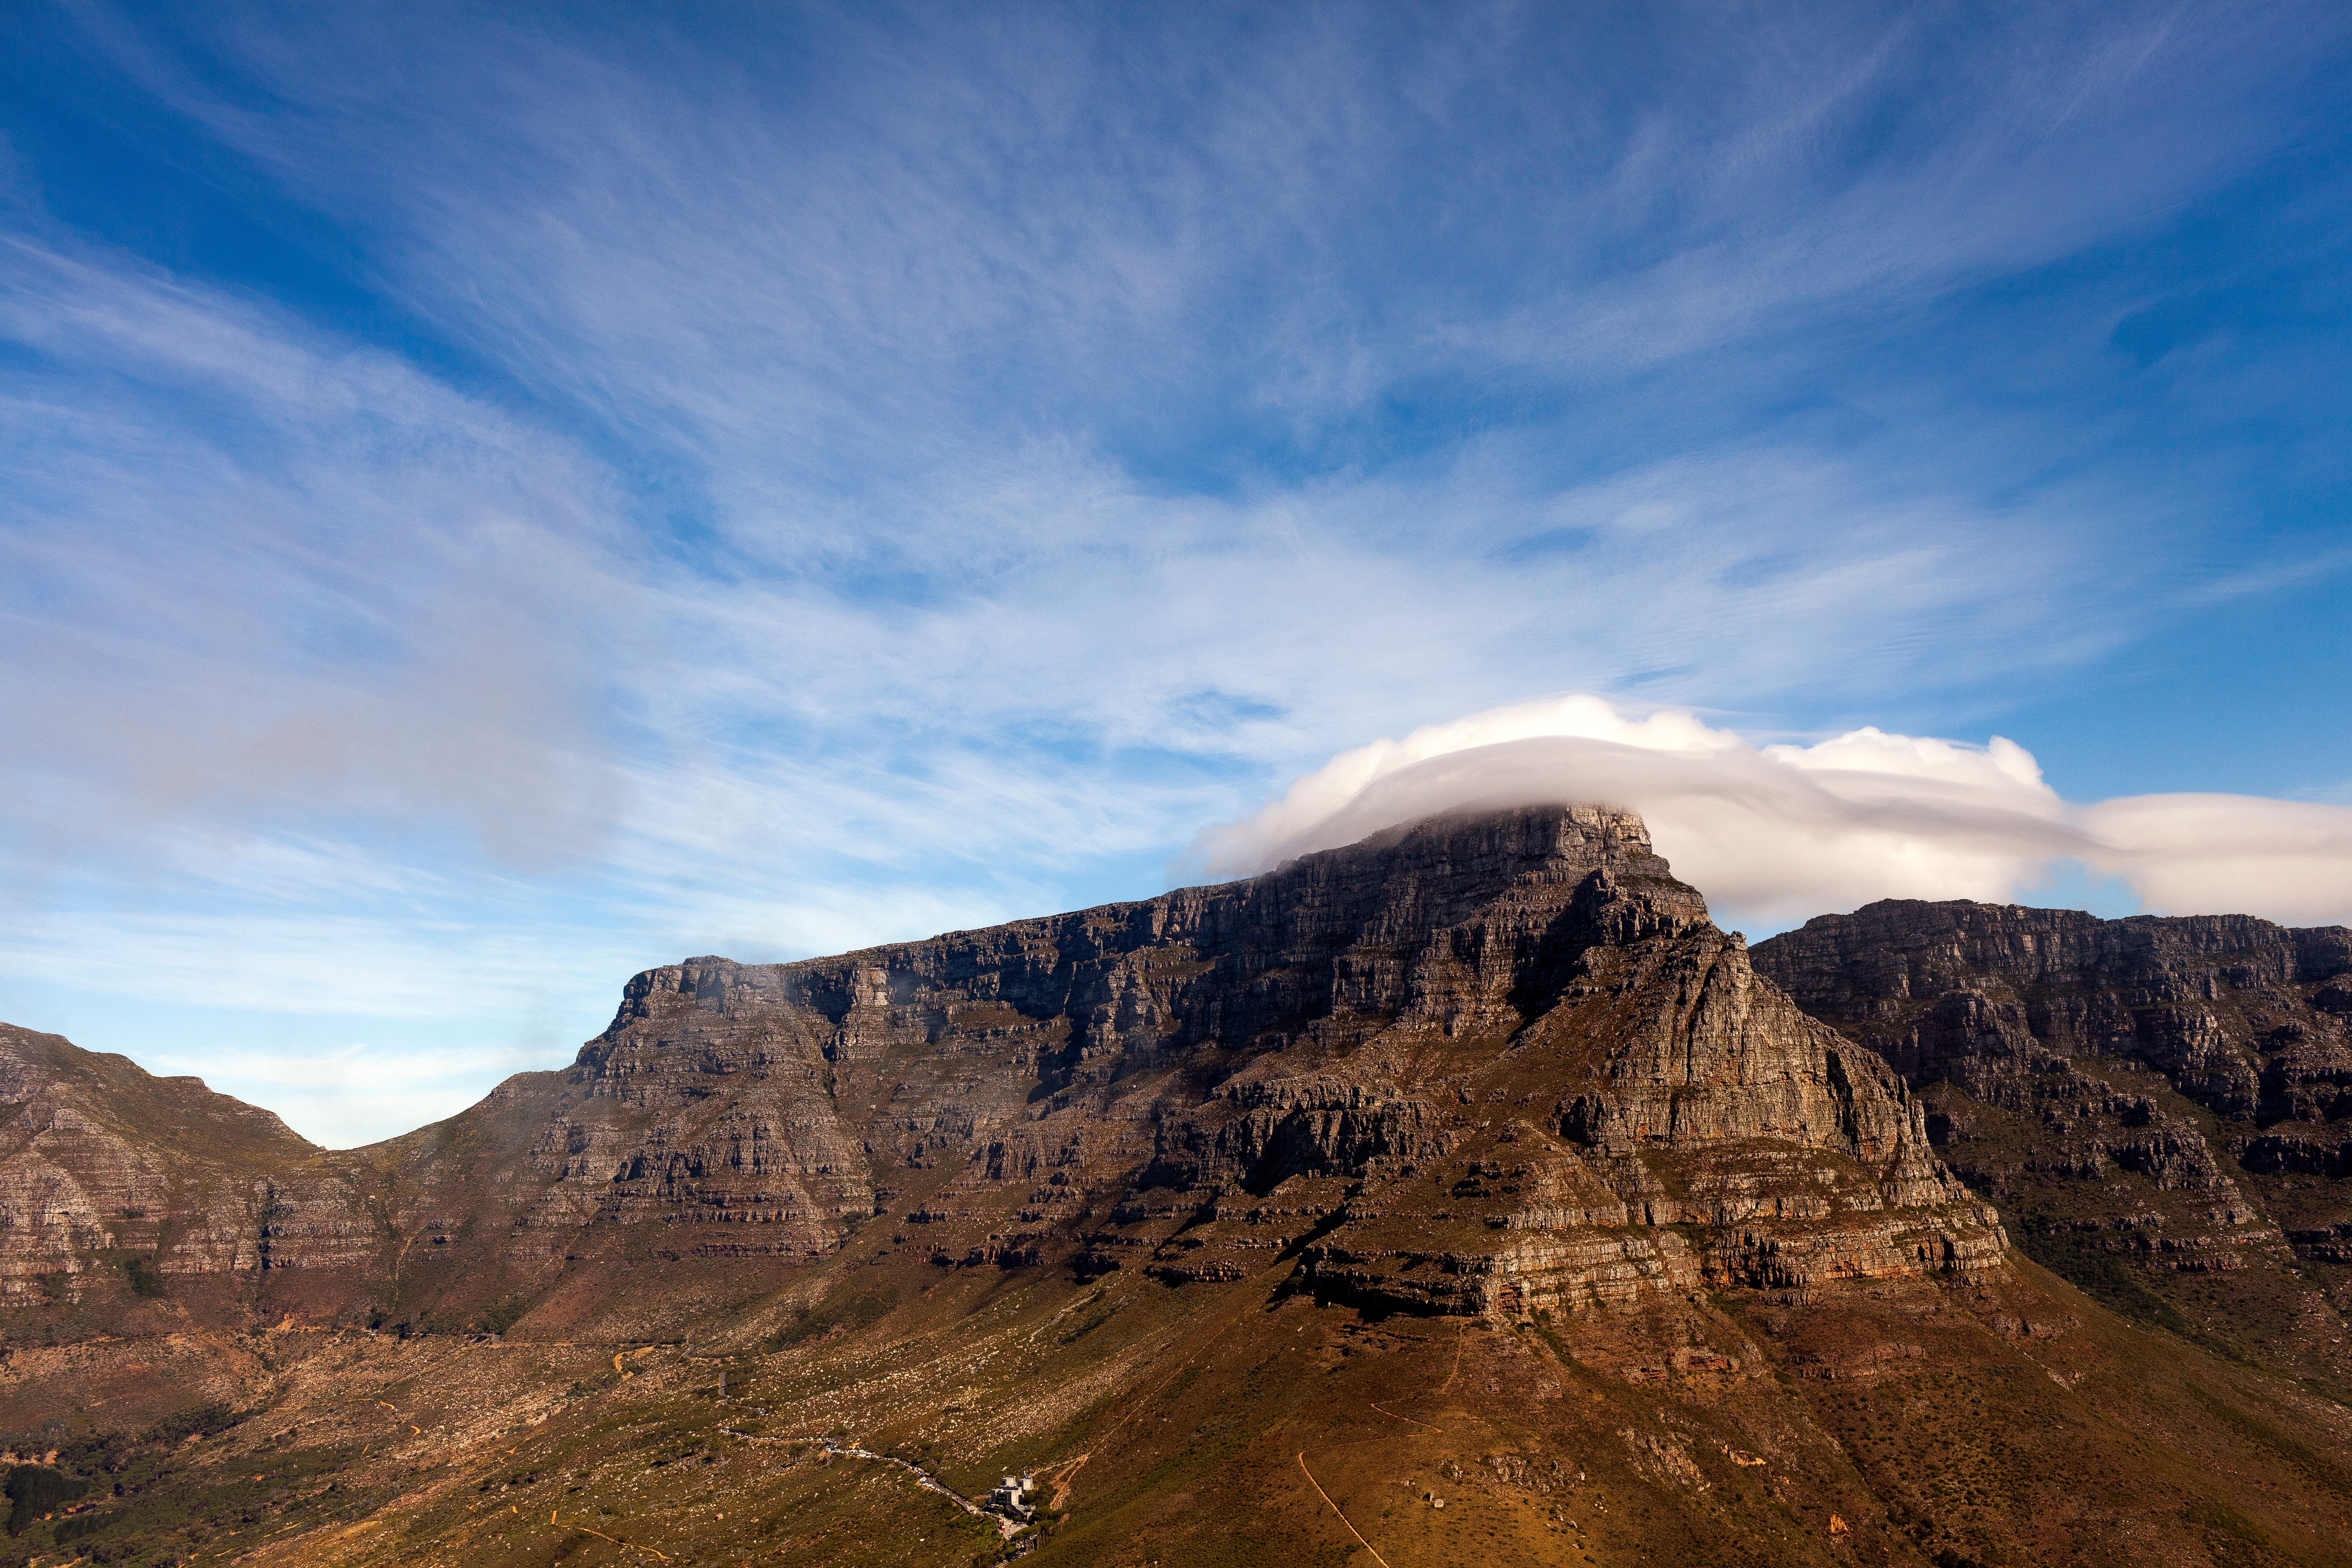
landscape, nature, rock, wilderness, mountain, cloud, sky, hill, valley, mountain range, canyon, national park, geology, badlands, plateau, landform, geographical feature, mountainous landforms